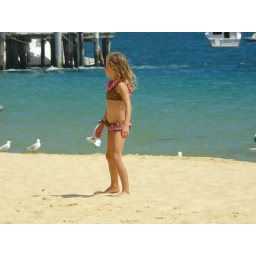
Little girl in bikini on the beach